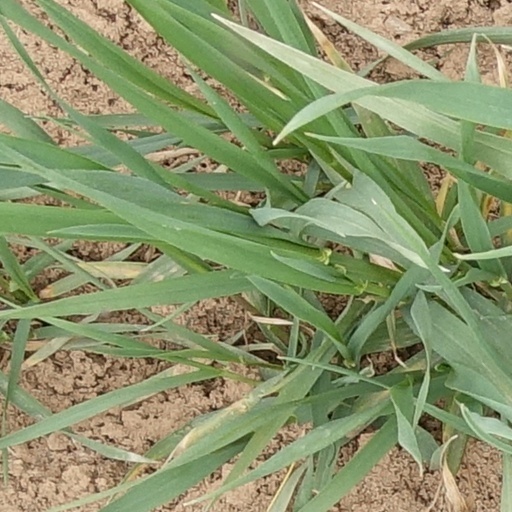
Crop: wheat